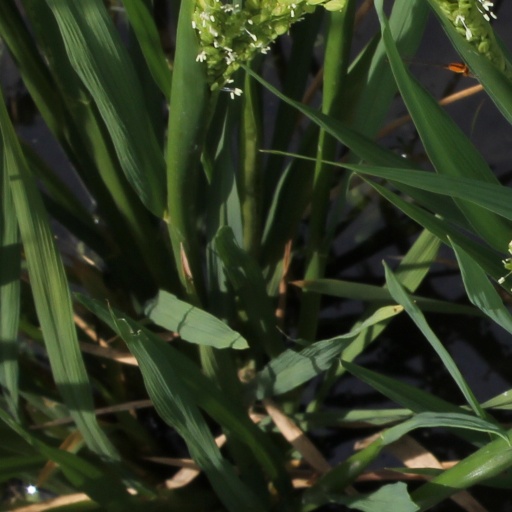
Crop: rice